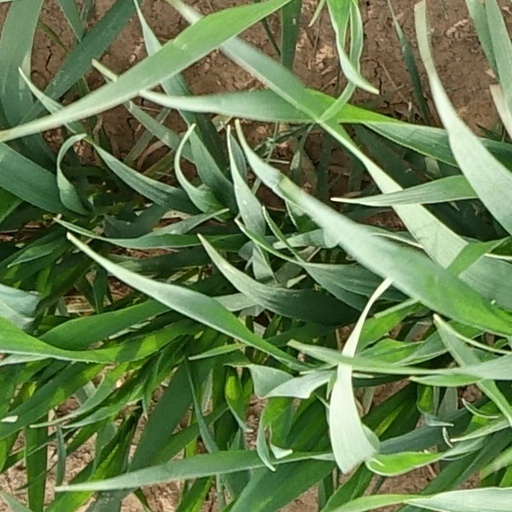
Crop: wheat